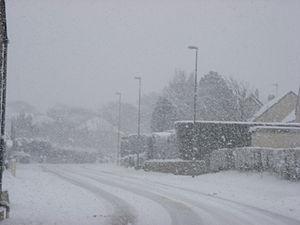
Vasteville sous la neige le 2 Février 2009
Vasteville est une ancienne commune française littorale de la mer de la Manche, située dans le département de la Manche en région Normandie, peuplée de 1 116 habitants.